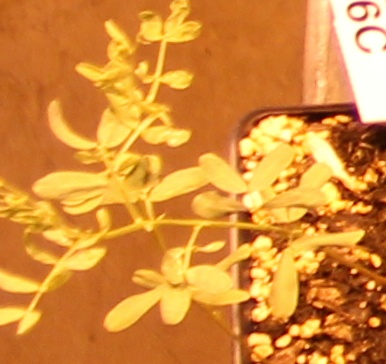
Label: Lentil